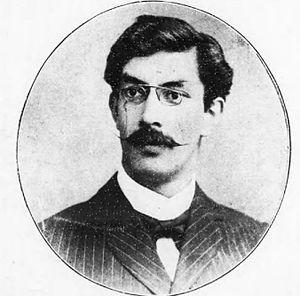
Edward Bramwell Clarke, né le 31 janvier 1874 à Yokohama et décédé le 28 avril 1934 d'une hémorragie cérébrale à Kobe, est un enseignant britannique ayant passé toute sa vie au Japon, pays où il fut notamment conseiller étranger. Il est considéré comme étant celui qui a introduit la pratique du rugby à XV au Japon.